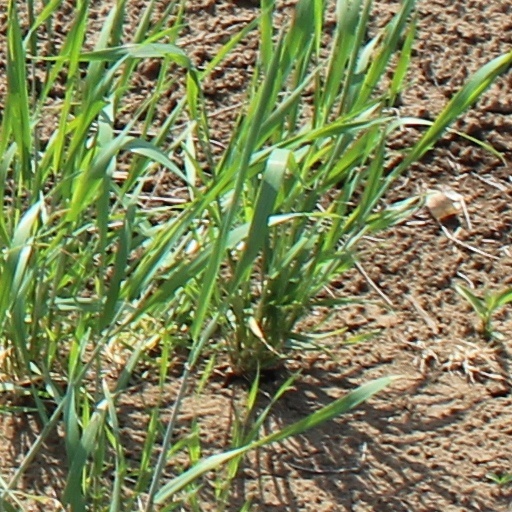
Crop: wheat